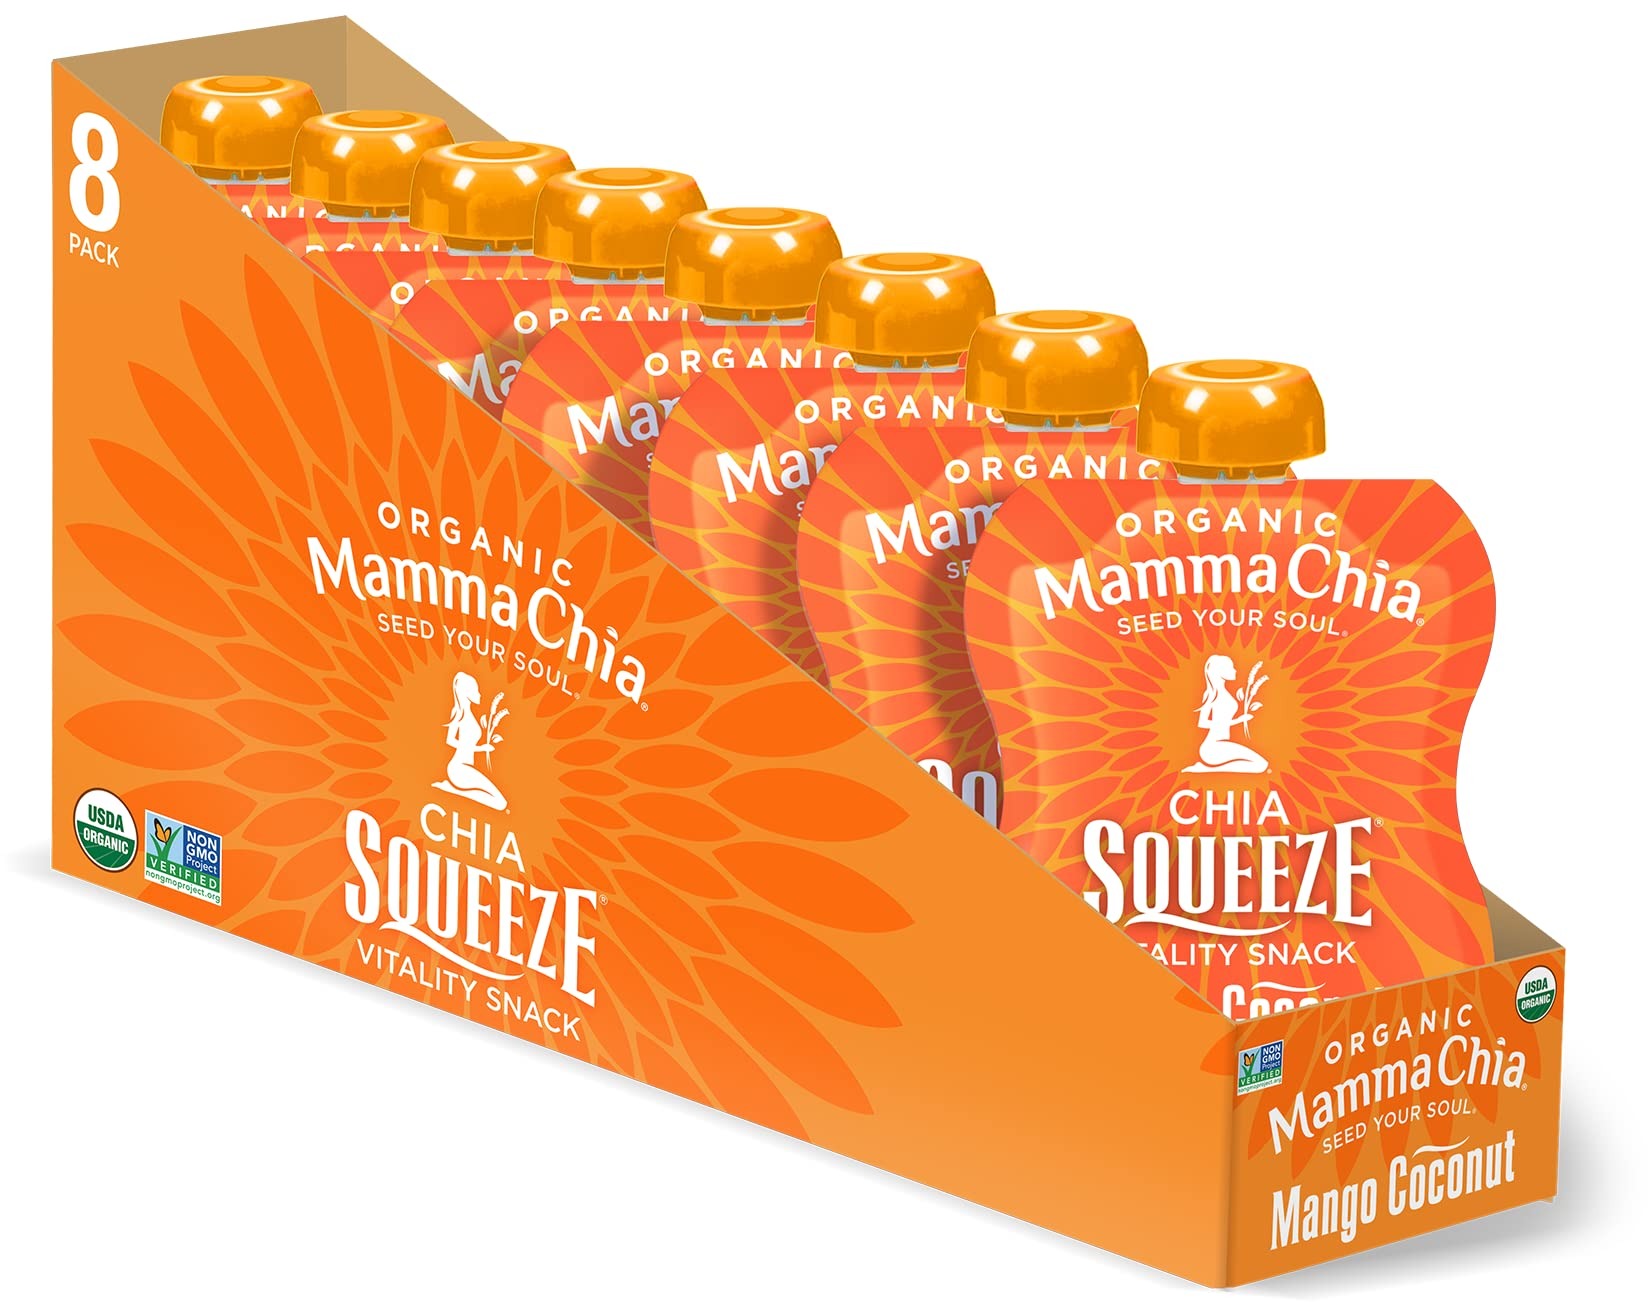
Item Name: Mamma Chia Organic Vitality Squeeze Snack, Mango Coconut, USDA Organic, Non-GMO, Vegan, Gluten Free, and Kosher. Fruit and Vegetables with only 70 Calories. 3.5 Ounce (Pack of 8)
Bullet Point 1: Contains 8 - 3.5 Ounce Mango Coconut Chia Squeeze Pouches
Bullet Point 2: Each pouch contains 1200mg Omega-3, Prebiotic Fiber, and only 70 Calories.
Bullet Point 3: USDA Organic, Non-GMO Project Verified, Vegan, Gluten Free, and Kosher.
Bullet Point 4: Perfect for lunchboxes, gym bags, yoga totes, and backpacks as an anytime snack for souls of all ages.
Bullet Point 5: Mamma Chia is proud to be a Certified B Corp, a Certified Women-Owned Business and a 1% For the Planet member because we love Mamma Earth and her people!
Value: 28.0
Unit: ounce

Price: 16.055